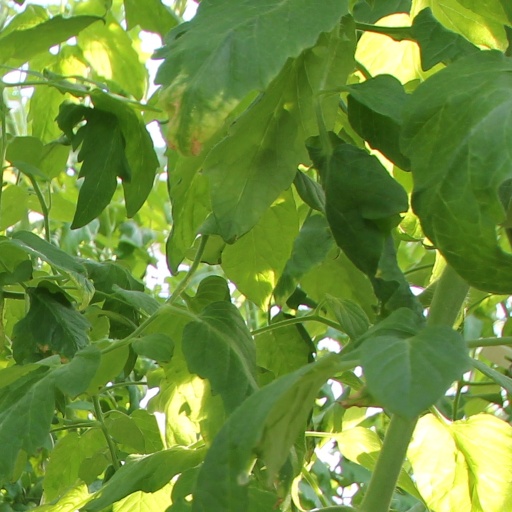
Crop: tomato